La Guaira

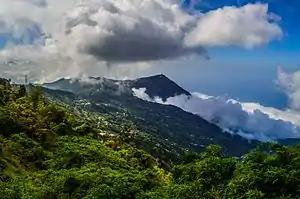
"Picacho de Galipán"

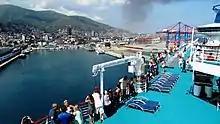
Port of La Guaira

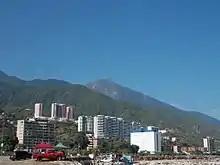
La Guaira

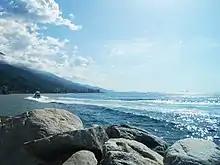
Beach in la Guaira

After the founding of Caracas by Spanish in 1567, toward the turn of the 16th century, the Port of La Guaira emerged on the coast and, since that time, has been the gateway to Caracas. This coastal city, almost without land to develop and bathed by the Caribbean Sea, became an important harbour during the 18th century. Attacked by buccaneers and by the English, Dutch, and French armadas, La Guaira was transformed into a fortified, walled city. During the War of Jenkins' Ear (1739–1748), the first attack of the Royal Navy took place on La Guaira. In March 1743, in the Battle of La Guaira, the port was attacked without success by another English squadron of 19 ships under the command of Admiral Charles Knowles. The coastal batteries, led by Gabriel de Zuloaga, José de Iturriaga and Don Mateo Gual, counterattacked and managed to put the English to flight.